Hazel Terry

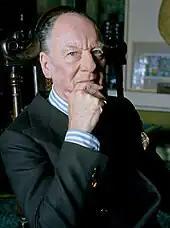
Hazel's fellow actor and cousin Sir John Gielgud

Terry was married, first to the actor Geoffrey Keen and then to David Evans. Her daughter, Jemma Hyde (1941–2017), became an actress. Hazel Terry died in London, aged 56, from undisclosed causes.